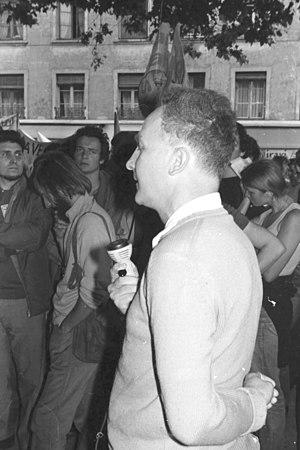
Maître Jean-Jacques de Felice prend la parole au cours de la marche du Groupe d'action et de résistance à la militarisation, contre la force de frappe nucléaire, de Lyon au Mont Verdun, le 19 juin 1971.
Jean-Jacques de Felice est un avocat français, ancien vice-président de la Ligue des droits de l'homme de 1983 à 1996.